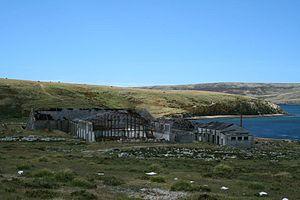
Ajax Bay est établissement humain de Malouine orientale, dans les îles Malouines. Il est situé sur la côte nord-ouest de l'île, sur la baie de San Carlos, à quelques kilomètres de Port San Carlos. Il s'agissait essentiellement d'une usine de conditionnement, développée par le Colonial Development Corporation dans les années 1950, qui sera également à l'origine du développement de Port Albemarle. L'usine devait procéder à la congélation de viande de mouton des Malouines, mais elle se révélera économiquement non-viable. Un grand nombre de maisons pré-fabriquées sont déplacées à Port Stanley.
La baie de San Carlos est une baie/fjord située sur la côte ouest de Malouine orientale, faisant face au détroit des Malouines, dans les îles Malouines.